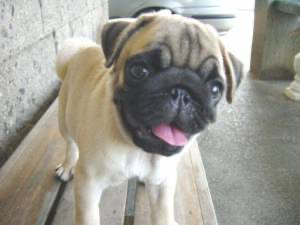
Animal: dog
Breed: pug